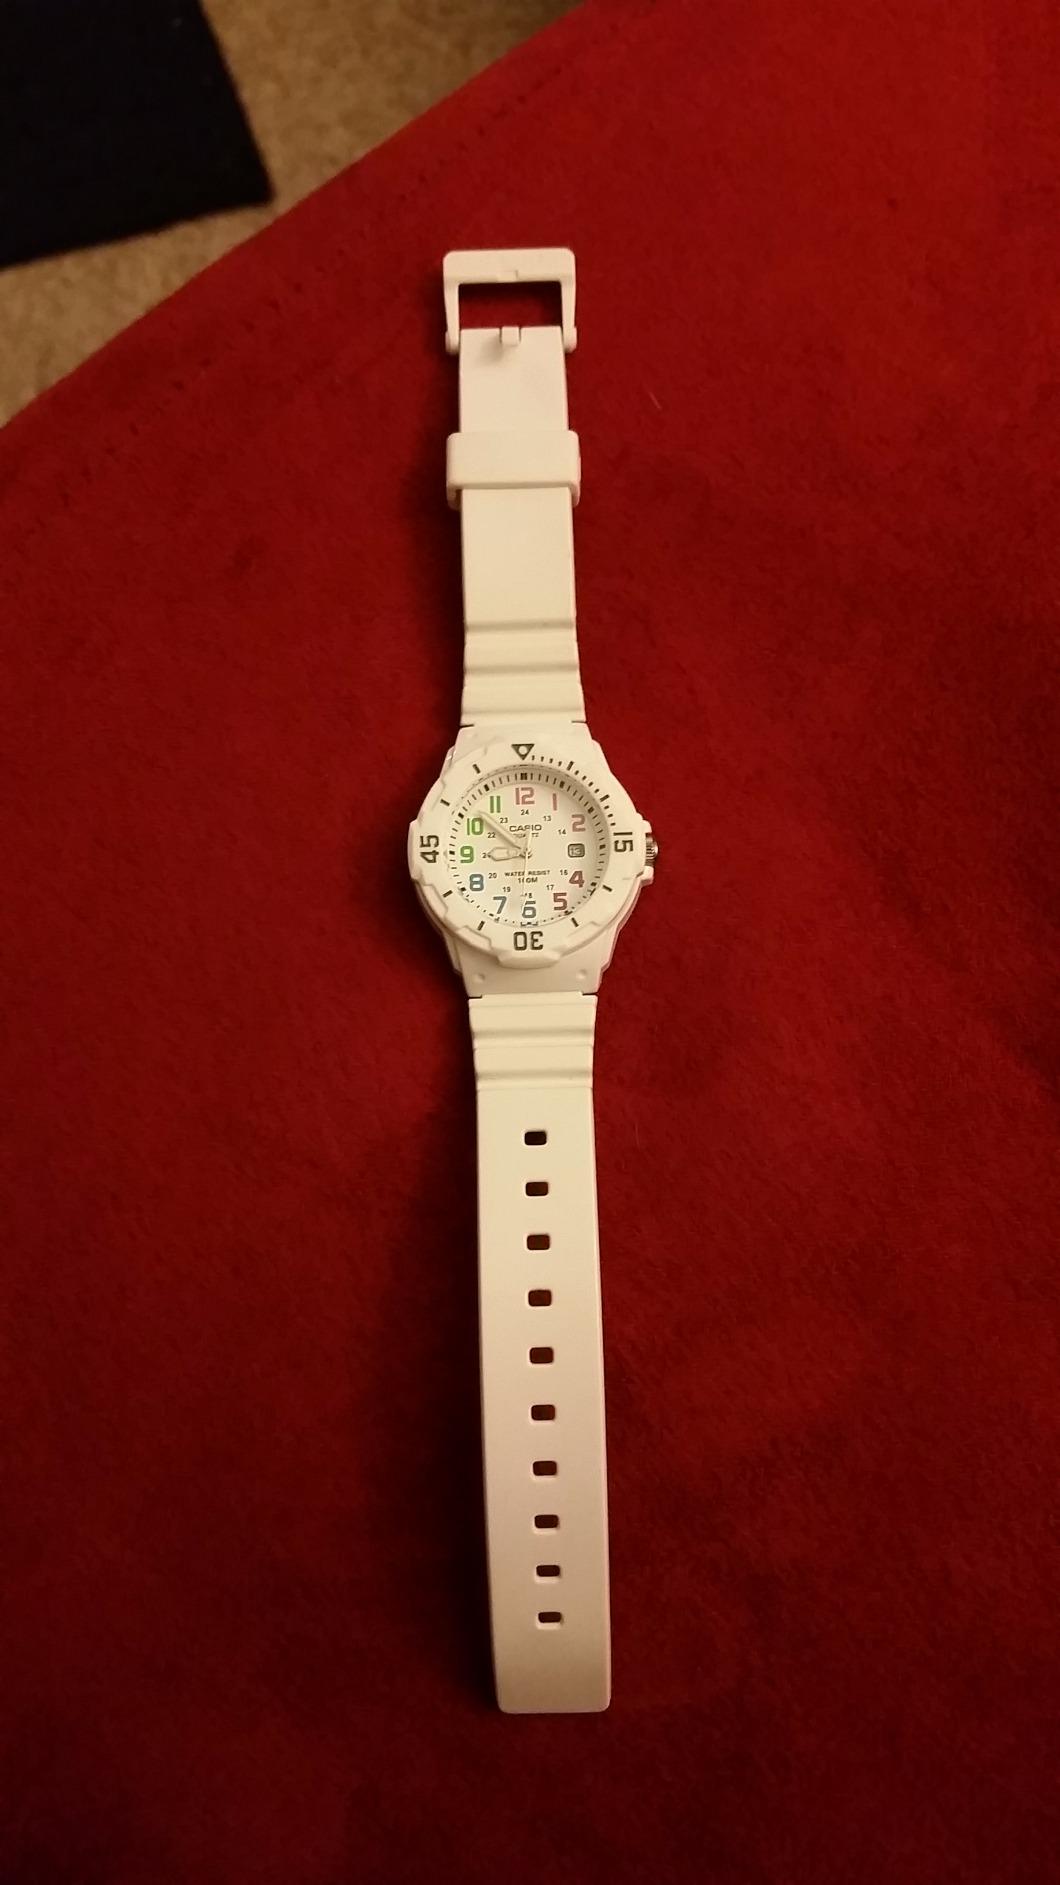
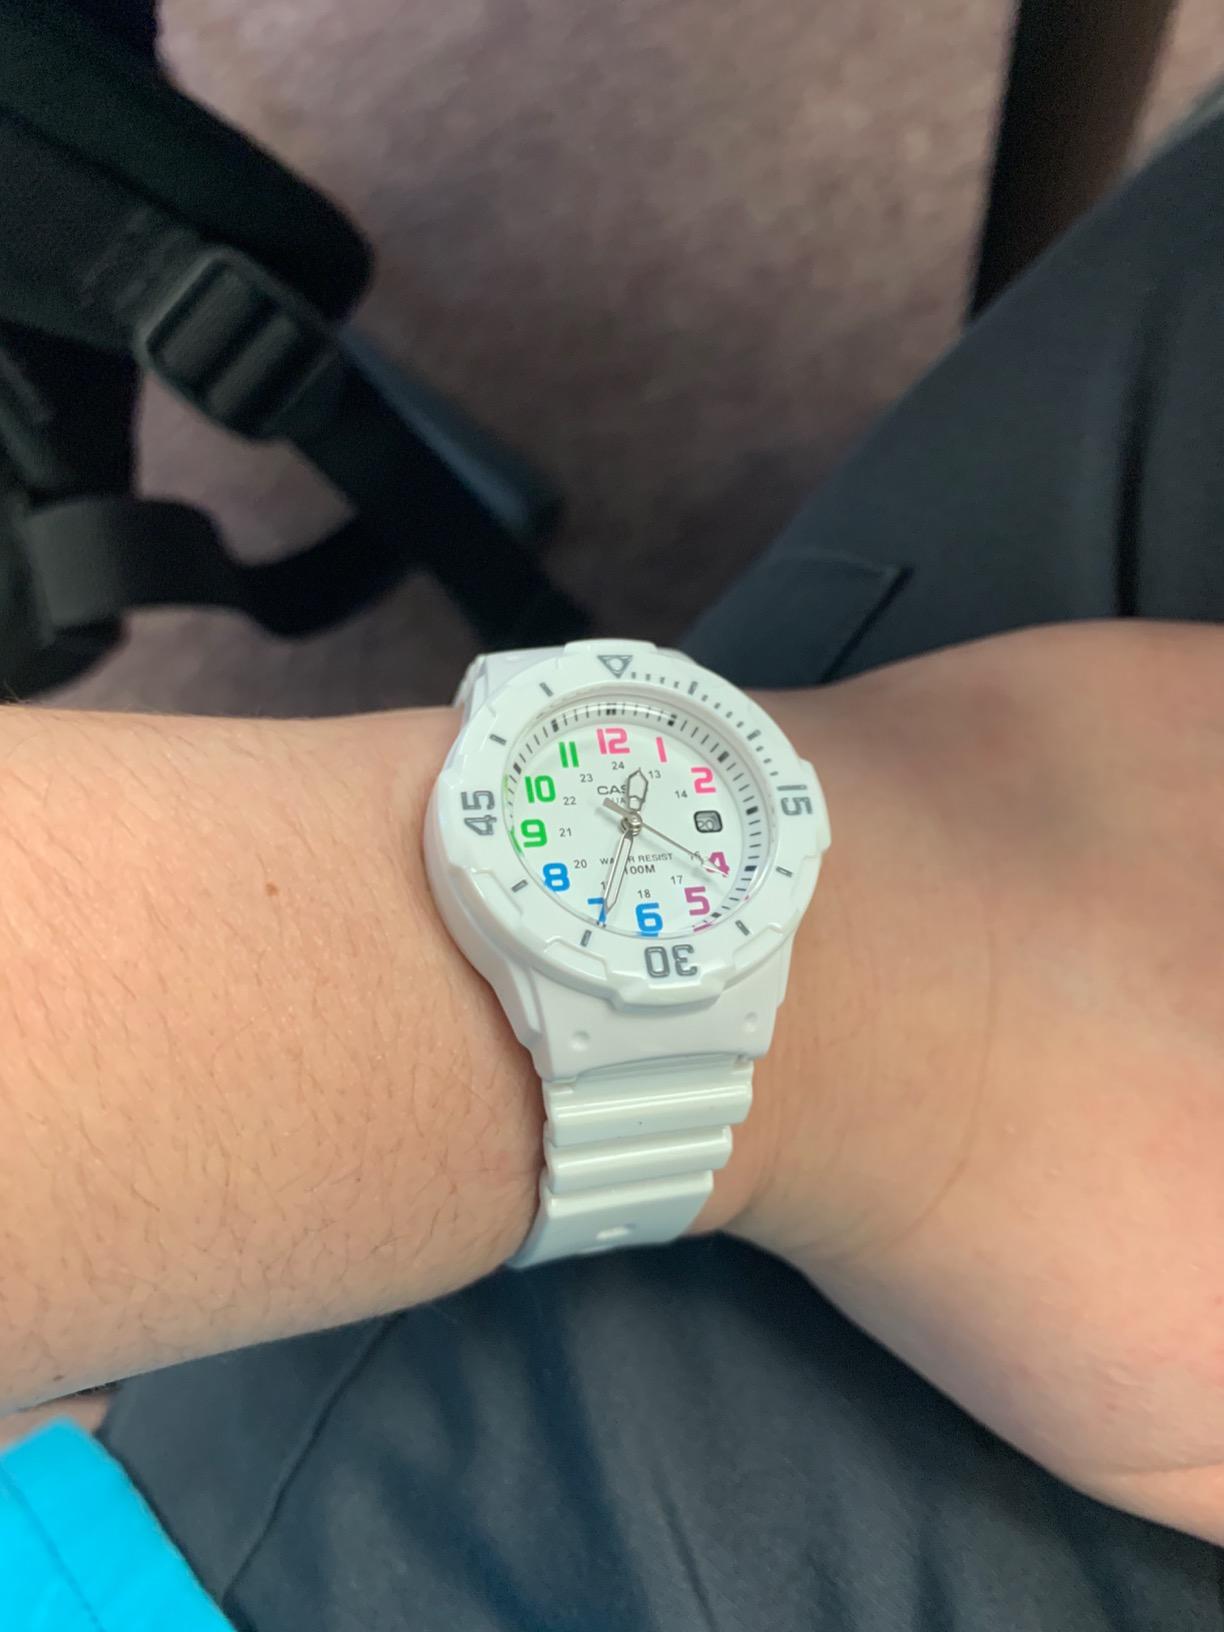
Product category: accessories_watch
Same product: yes